Mariah Carey videography

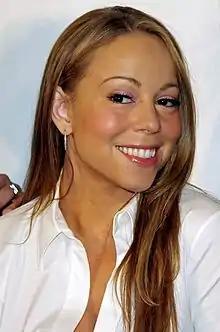
Carey attending the premiere of "Tennessee" at the 2008 Tribeca Film Festival.

American R&B singer Mariah Carey has had an extensive career in film and television throughout her career, in addition to "hundreds of music videos, a dozen or so feature films, and several TV guest-appearances". After topping charts, filming and directing multiple music videos for well-acclaimed songs such as "Vision of Love" and "Fantasy" throughout the 1990s, Carey made her big-screen debut in the rom-com, "The Bachelor" (1999). In 2001, Carey starred in "Glitter" which followed the story of Billie Frank, a young woman rising to fame as a pop-star, and was released on September 21, 2001. It was a major commercial failure and critical flop being ranked number 21 on IMDb's Bottom 100 Movies of All Time.